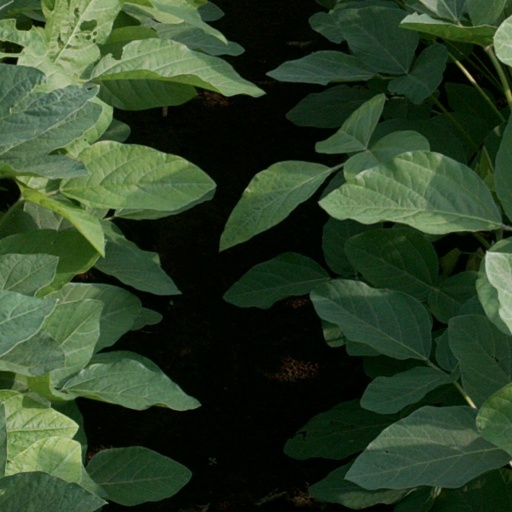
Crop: soybean